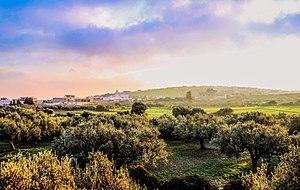
Djbal sidi Abderrahmen - Nabeul